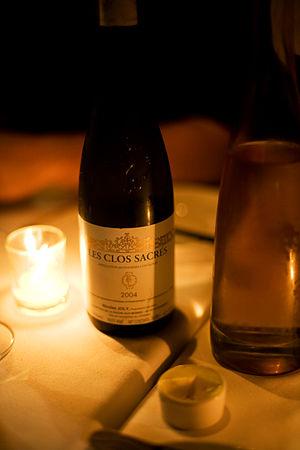
Les Clos Sacrés, 2004
Le savennières est un vin blanc d'appellation d'origine contrôlée produit sur les communes de Bouchemaine, La Possonnière et Savennières, sur la rive droite de la Loire, en aval d'Angers. Cette appellation, voisine des Coteaux-de-l'aubance et des coteaux-du-layon, fait partie du vignoble de la vallée de la Loire.